Stord Airport

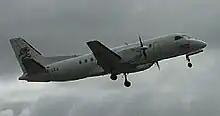
Teddy Air Saab 340 taking off from the airport in 1999

Since the construction of the airport, there had come new rules which required the runway to have a flat section wide. Should the runway be extended, the regulations required the width be extended for the whole length of the runway. The airport established a committee to look into an expansion of the airport. It made to proposals to extend the runway: to would cost NOK 9.2 million, while to would cost NOK 22.4 million. For the longer plans, the runway would be extended to the south and to the north. The construction was offered for tender, and Veidekke offered to build the extension for NOK 8.5 million. The total cost of the project was NOK 15.2 million. The plans were approved by the municipal council on 22 February 1996, against the votes of the Socialist Left Party and the Christian Democratic Party. The project was financed by the Aker Group moving the municipality it taxed the work related to Stord from Oslo to Stord, on condition that it be used to extend the airport. The Socialist Left Party stated that it was undemocratic that a corporation dictate what its tax money be spent on.